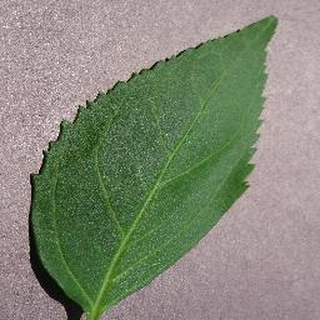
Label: healthy_cherry